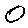
Label: 0